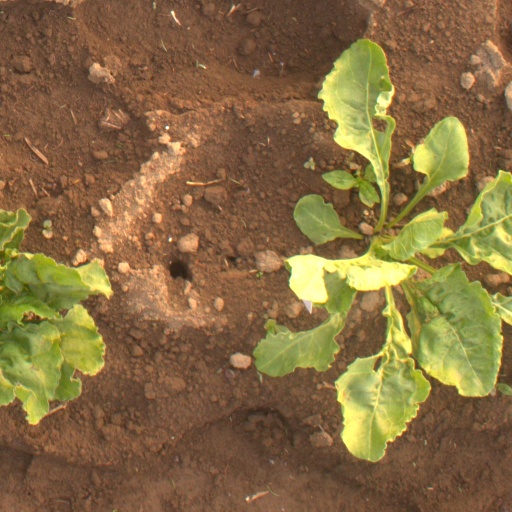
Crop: sugar beet